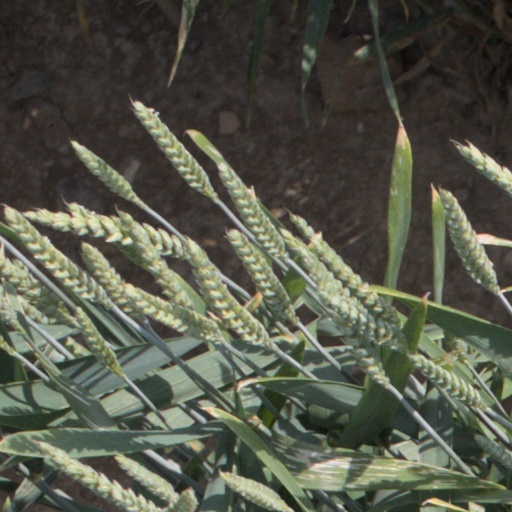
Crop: wheat